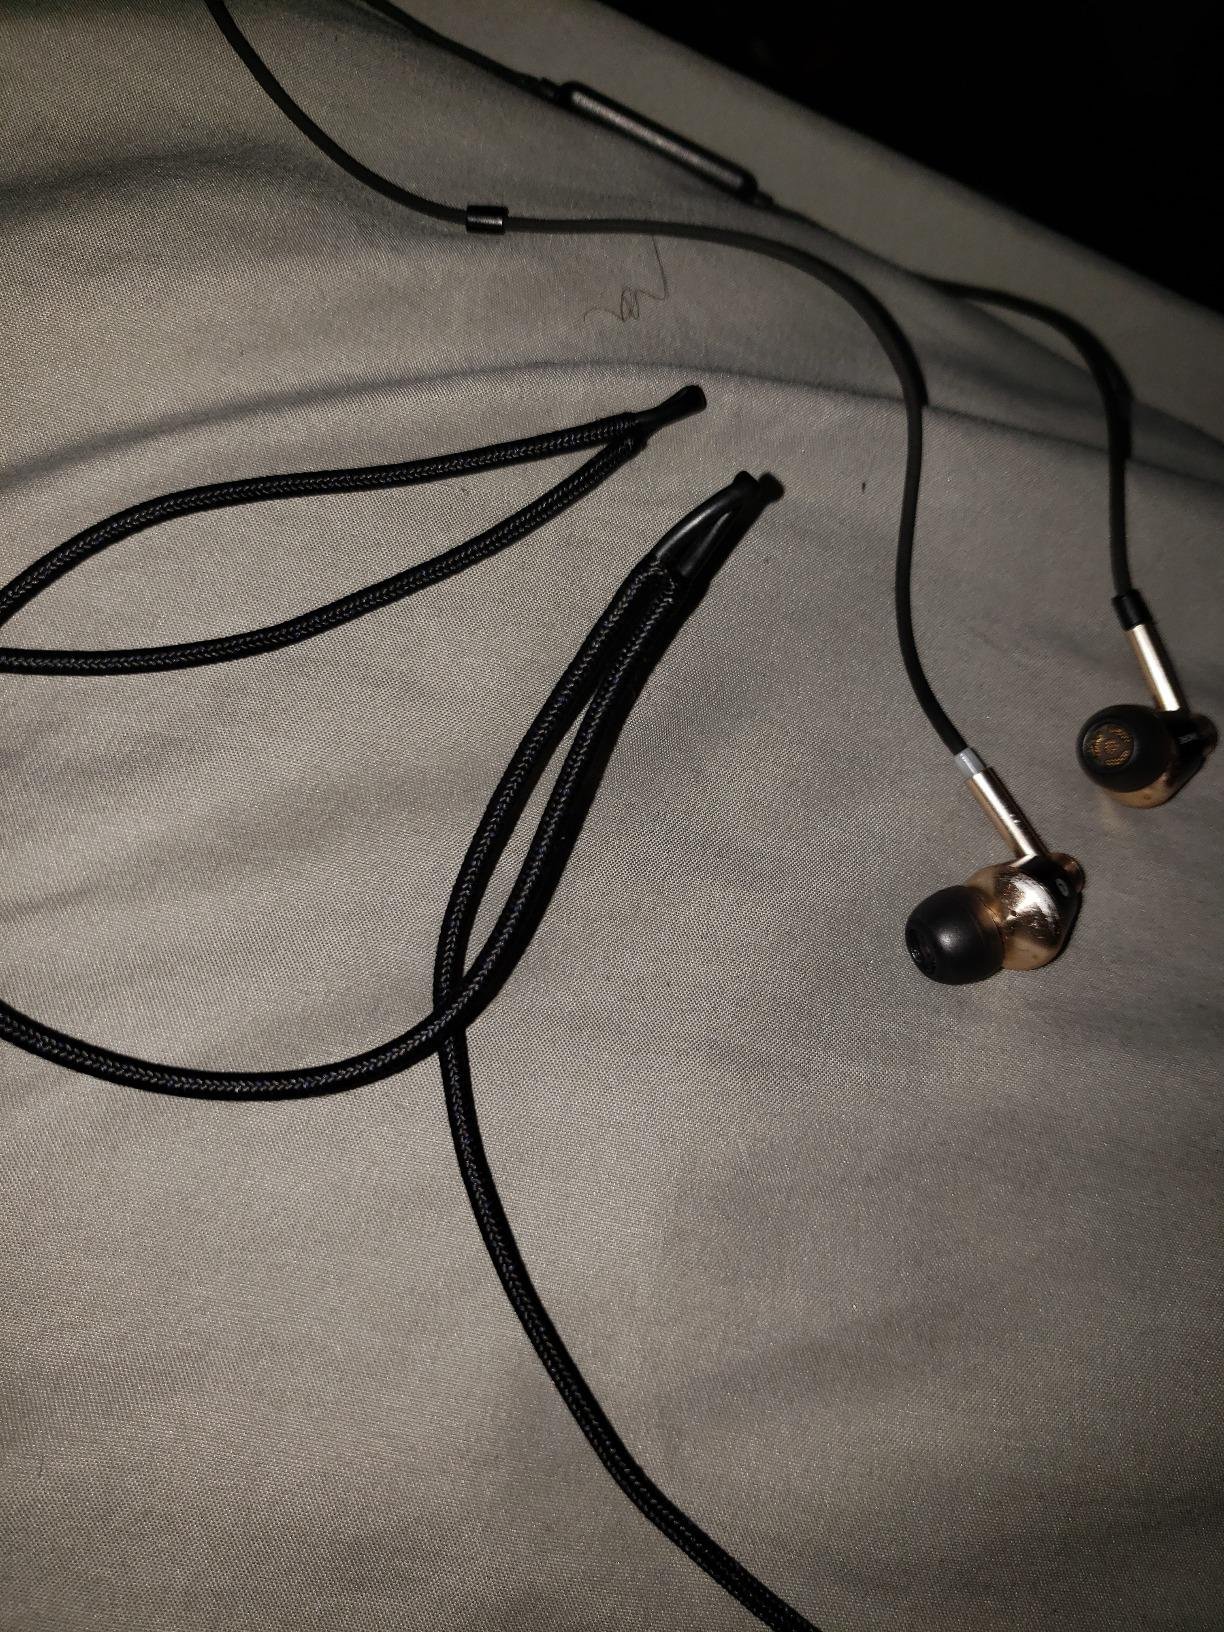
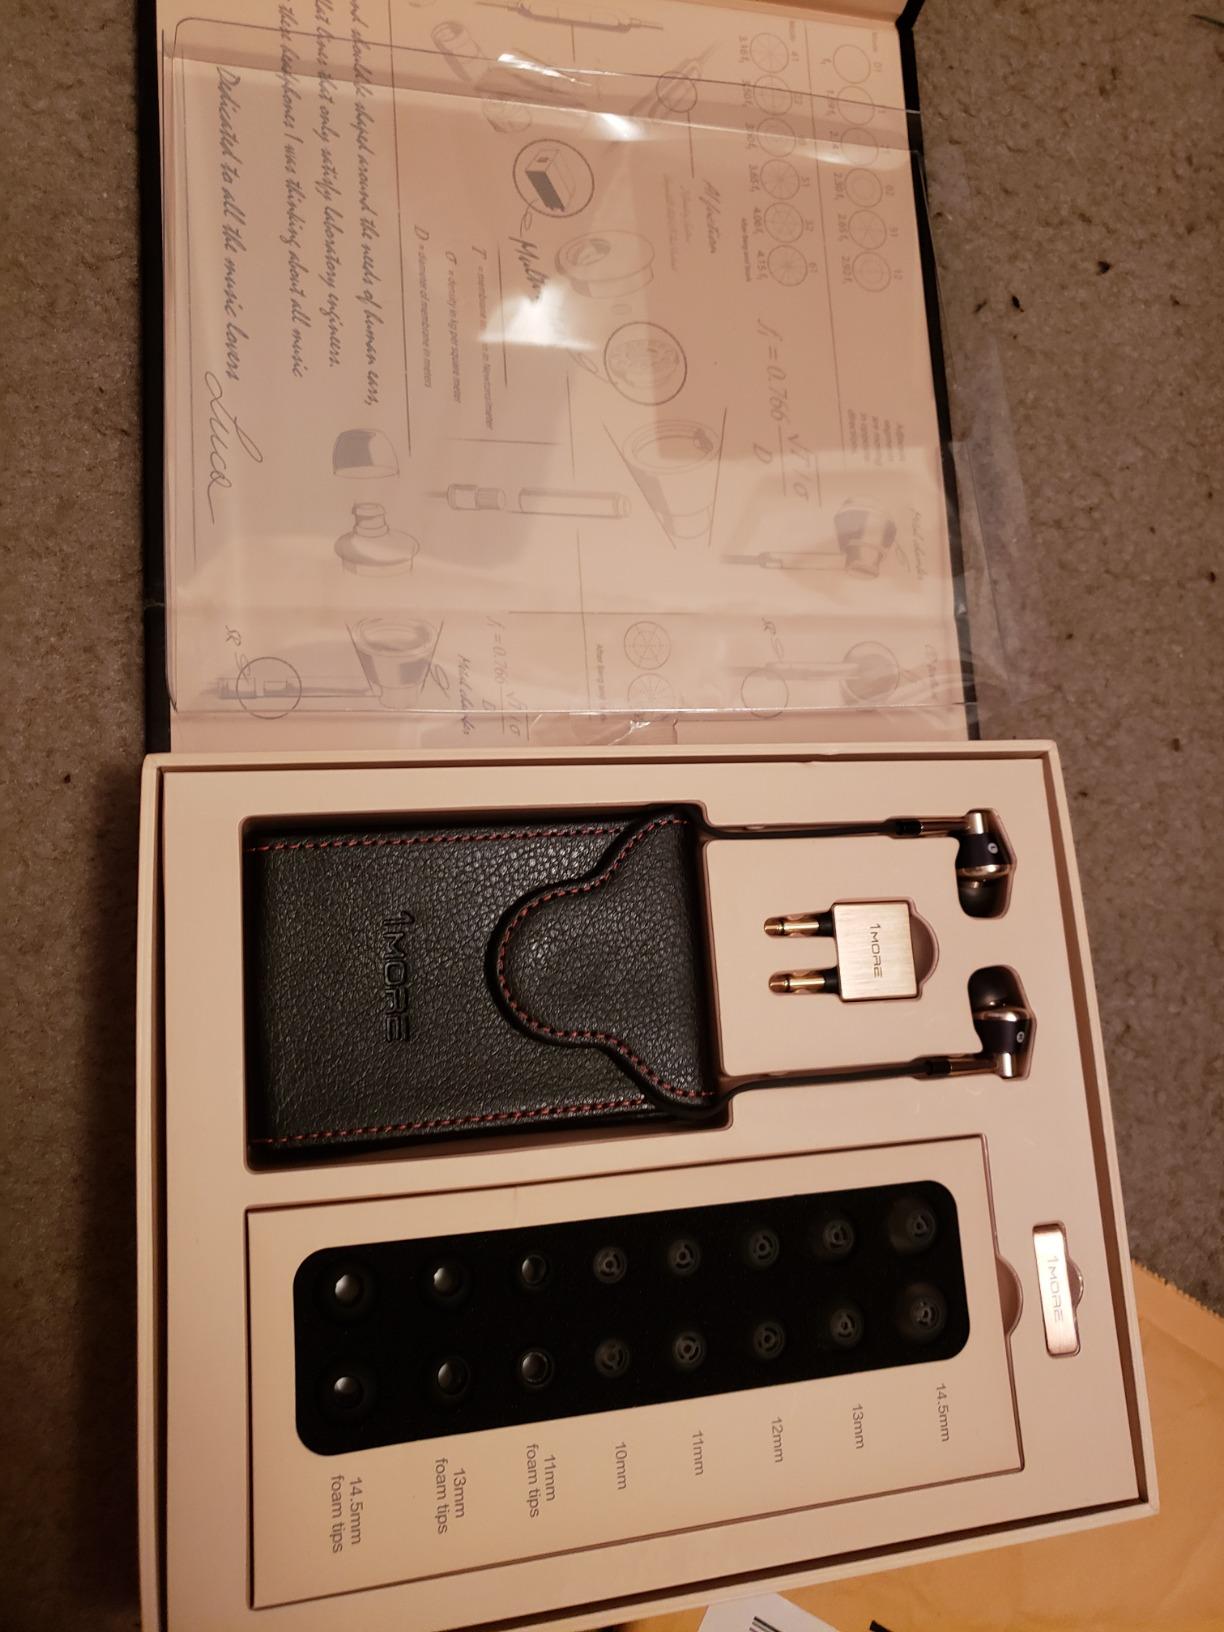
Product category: headphones
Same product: yes